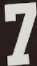
Number: 7